Alfred Kubin

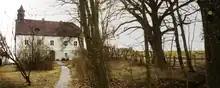
Manor-House Zwickledt (Upper Austria): last residence of Alfred Kubin.

Kubin is considered an important representative of Symbolism and Expressionism and is noted for dark, spectral, symbolic fantasies, often assembled into thematic series of drawings. Like Oskar Kokoschka and Albert Paris Gütersloh, Kubin had both artistic and literary talent. He illustrated works of Edgar Allan Poe, E. T. A. Hoffmann, and Fyodor Dostoevsky, among others. Kubin also illustrated the German fantasy magazine "Der Orchideengarten".